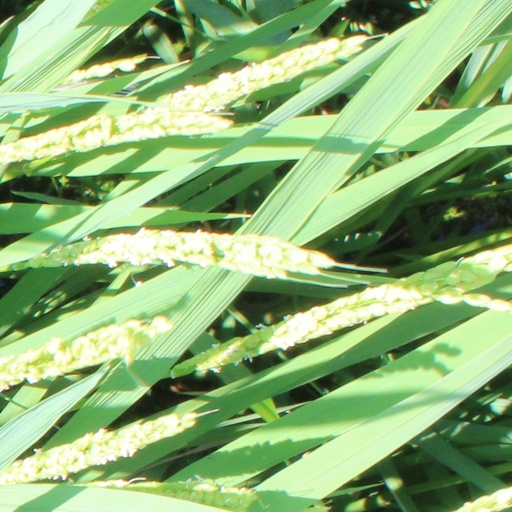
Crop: rice